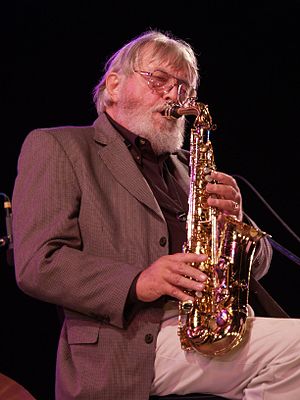
Bud Shank
"Clifford Everett ""Bud"" Shank var en amerikansk saxofonist og fløjtenist.